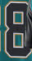
Number: 8